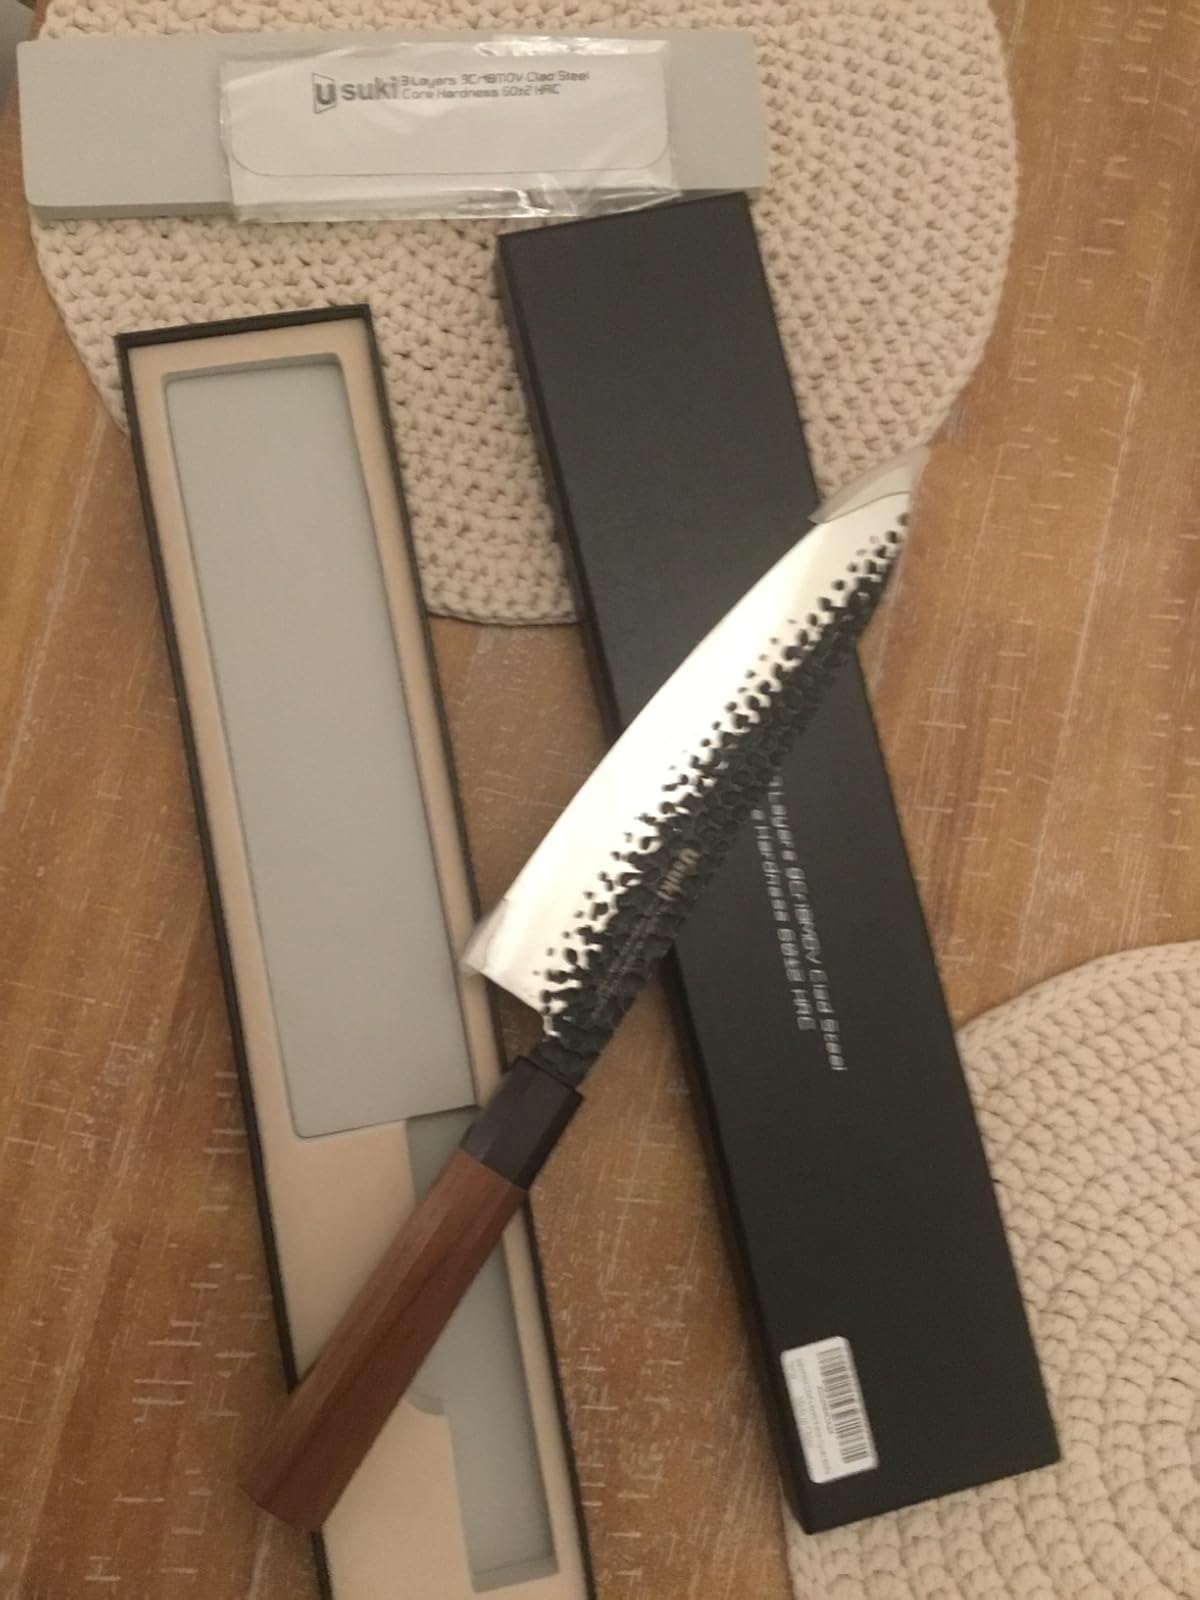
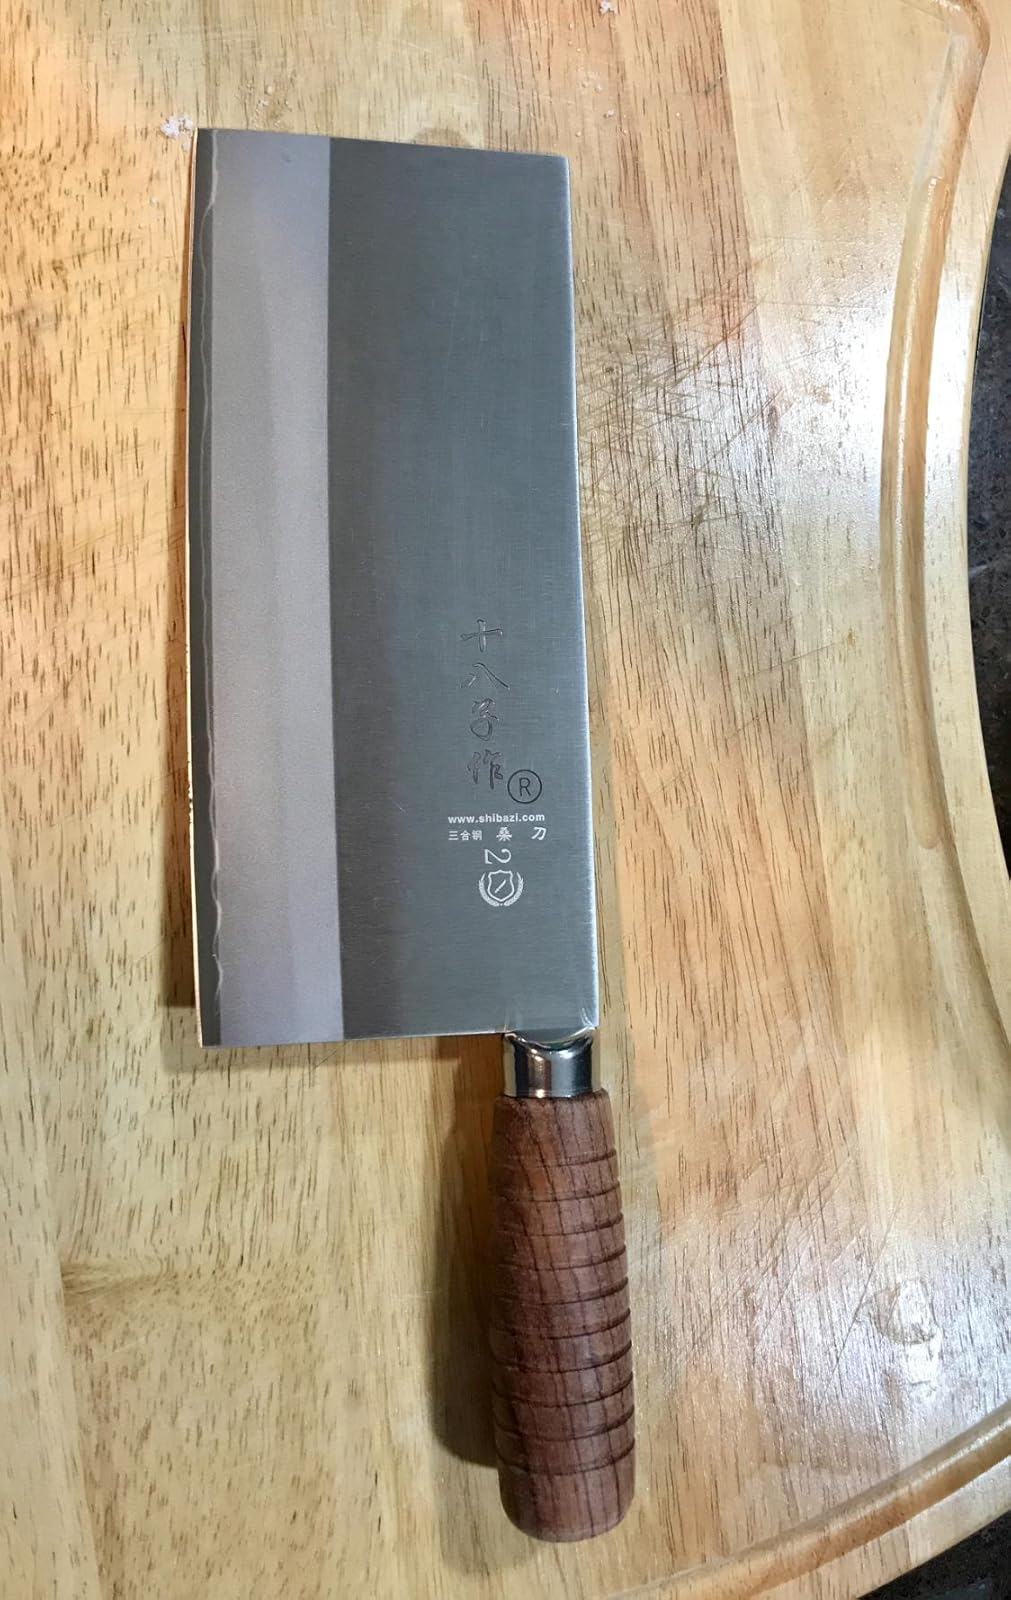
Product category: items_knife
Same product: no